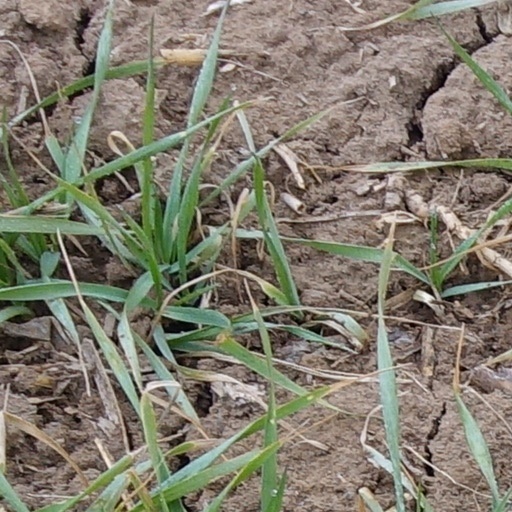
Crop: wheat